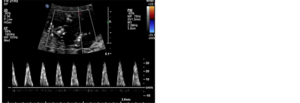
Artère ombilcale avec flux diastolique nul
Le retard de croissance intra-utérin décrit un fœtus qui ne grossit pas selon son potentiel biologique attendu, un ralentissement de la croissance. C'est une complication relativement courante de la grossesse. Le vrai retard de croissance intra utérin, par rapport à une petite constitution, est une pathologie dans laquelle le placenta ne parvient pas à fournir un approvisionnement adéquat en oxygène et en nutriments au fœtus appelé insuffisance placentaire.